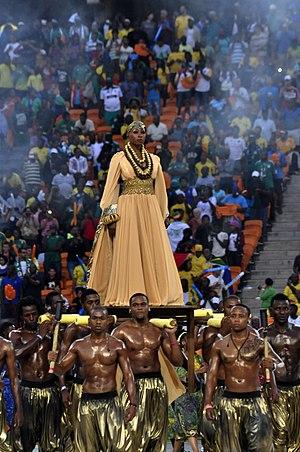
Un groupe d’artistes Sud africains transportant une chanteuse lors de la cérémonie de clôture de la CAN 2013 le 10 février 2013 au SOCCER CITY STADIUM de Johannesburg. This is an image with the theme ""Africa on the Move or Transport"" from: South Africa"
La finale de la CAN 2013 était un match de football qui a eu lieu le 10 février 2013 pour déterminer le vainqueur de la Coupe d'Afrique des Nations 2013, le championnat de football de l'Afrique organisée par la Confédération africaine de football. Le match a eu lieu au FNB Stadium de Johannesbourg qui a également accueilli la Coupe du monde de finale de la Coupe 2010. La cérémonie de clôture du tournoi a eu lieu juste avant le coup d'envoi. La décision a été annoncée en mai 2012. La finale a été contestée entre le Nigeria et le Burkina Faso.